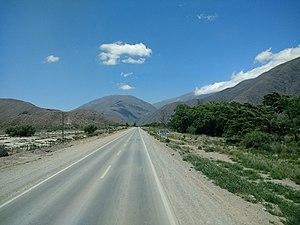
La province de Jujuy est une province argentine, située dans le nord-ouest du pays, limitée à l'est et au sud par la province de Salta, à l'ouest par le Chili et au nord par la Bolivie. Sa capitale est San Salvador de Jujuy.